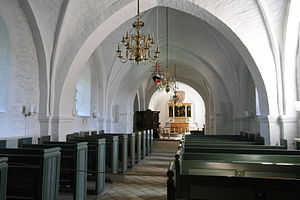
Sankt Peders Kirke (Slagelse) / Interiør
Interiør set fra vestenden
Sankt Peders Kirke ligger i det centrale Slagelse. Det er en gotisk kampestenskirke, som er blevet udvidet gennem tiderne med murstenstilbygninger, så den i dag er en korskirke med tårn, våbenhus og sakristi.